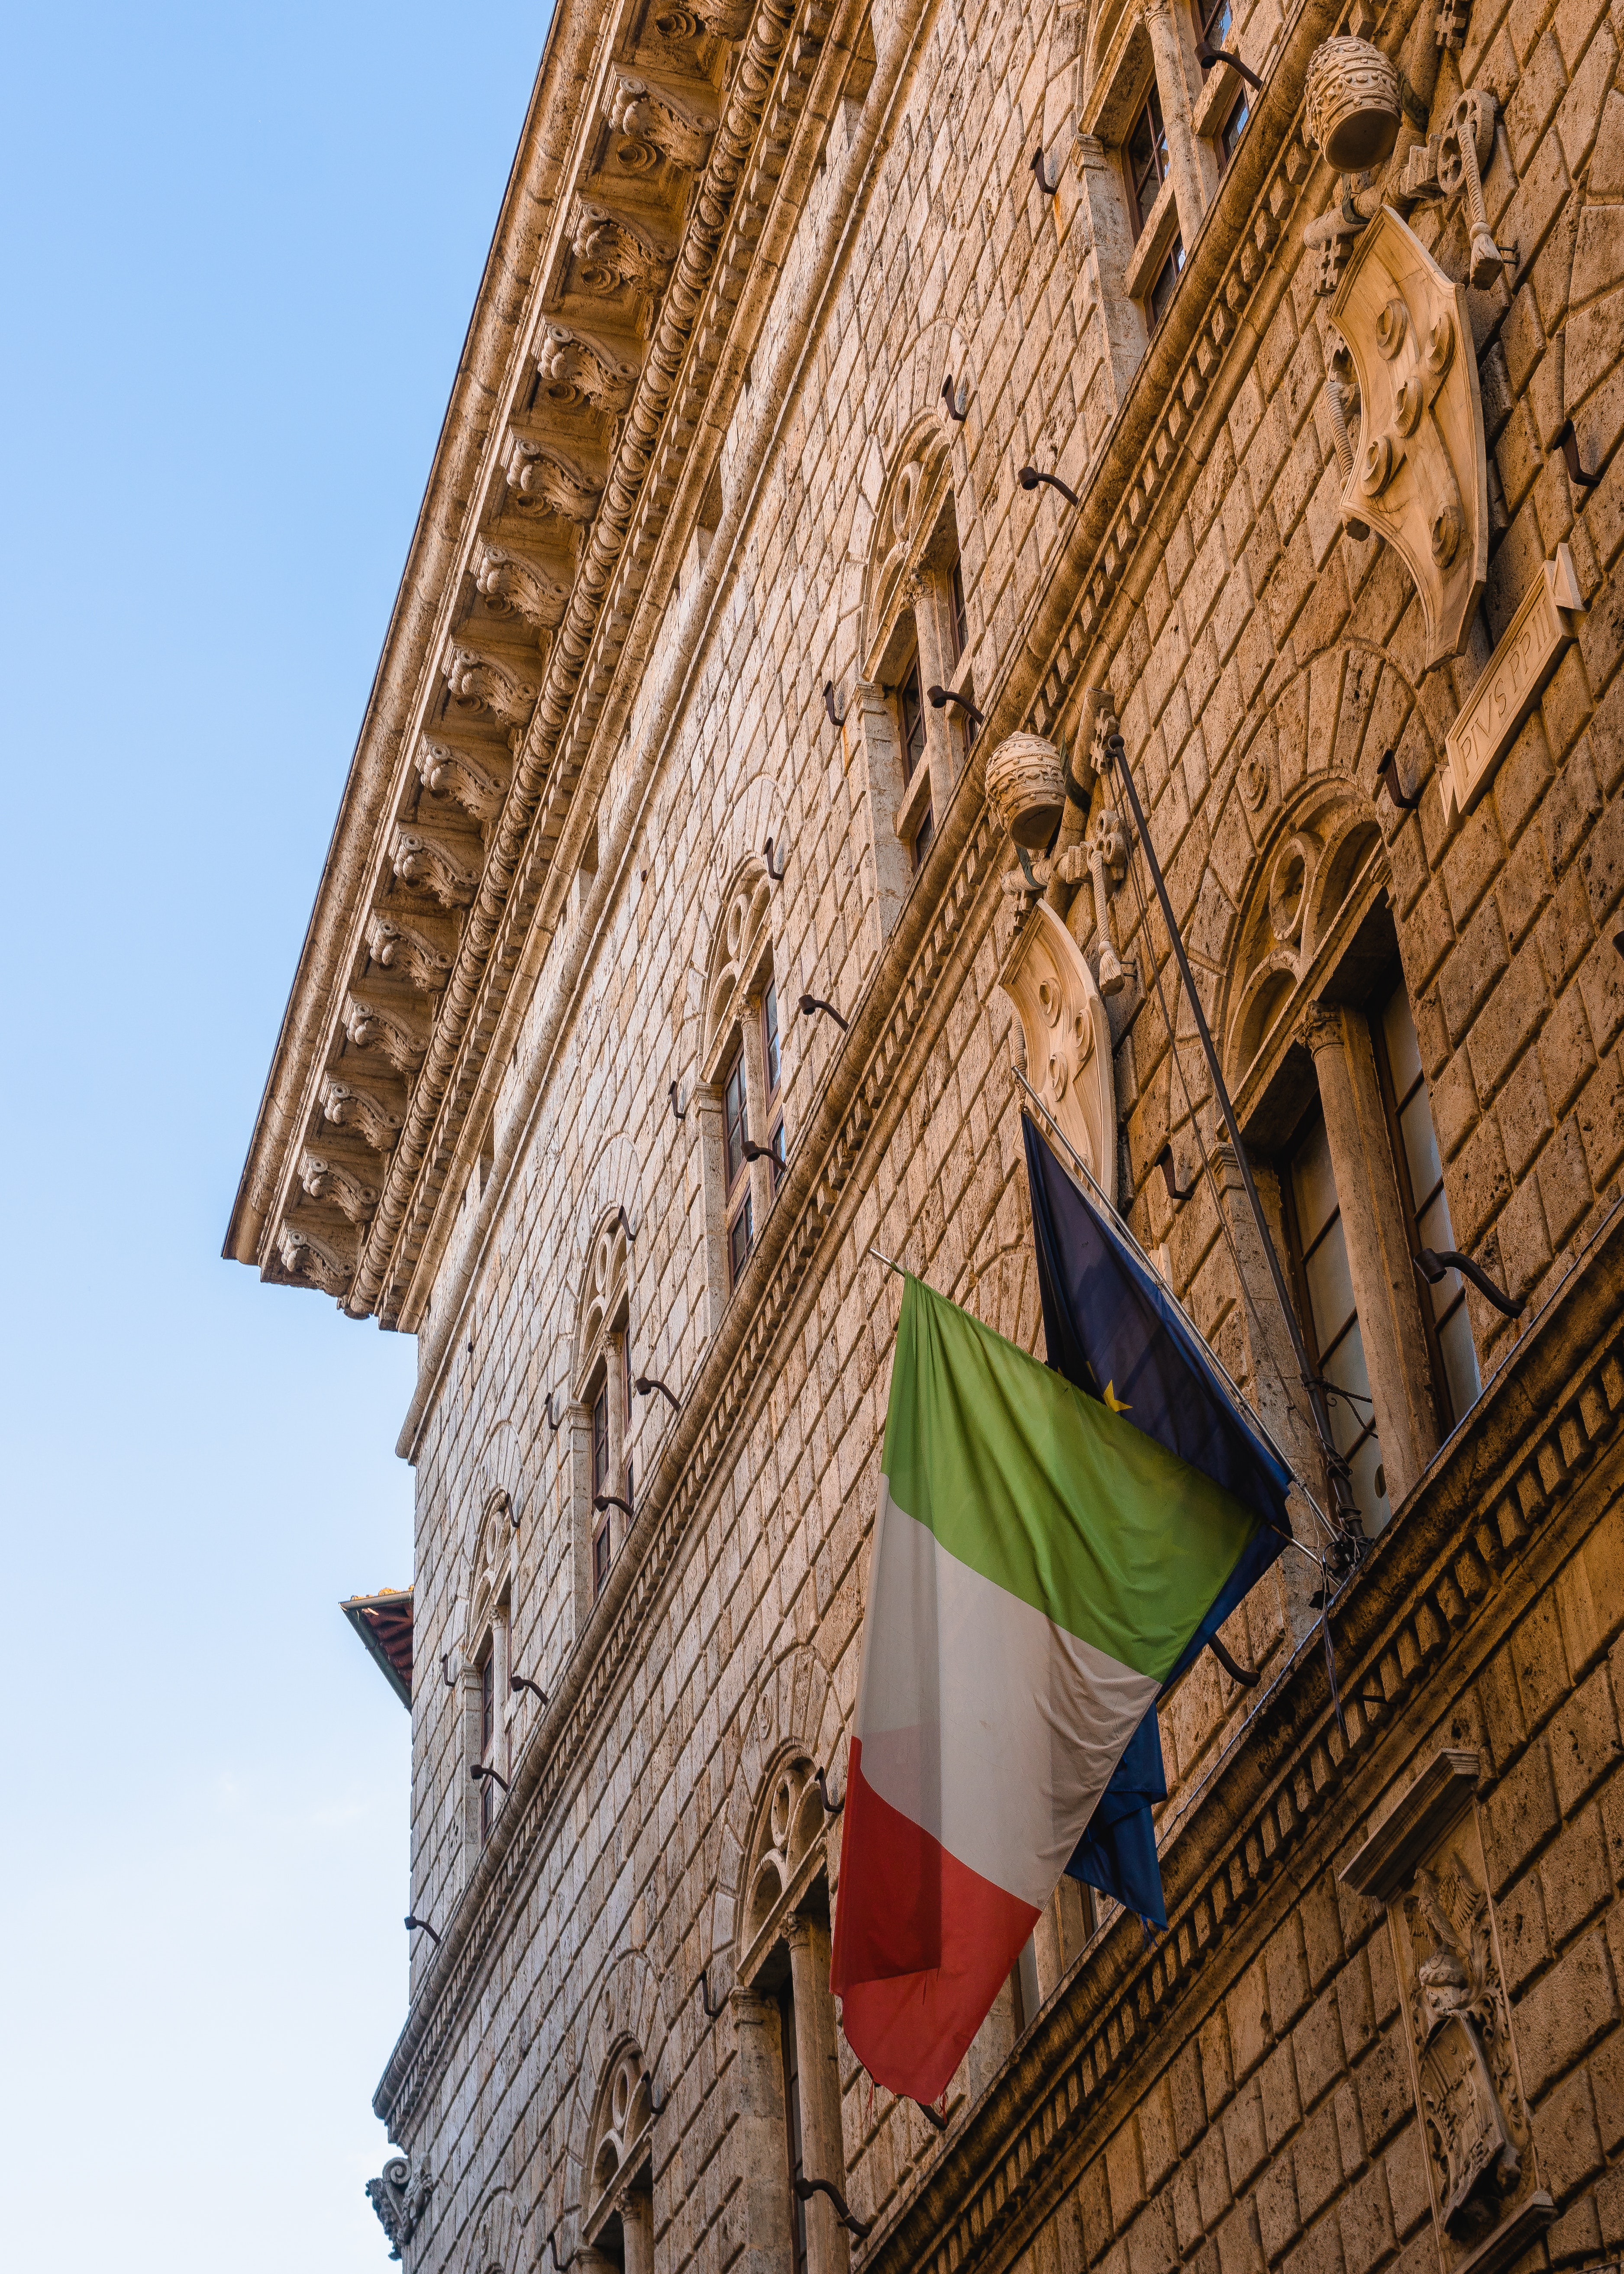
sky, landmark, building, wall, architecture, facade, roof, brick, window, flag